First Republic of Armenia

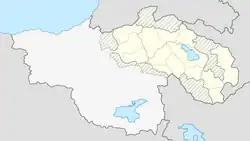
Administrative-territorial division of Armenia with territories received from Treaty of Sèvres

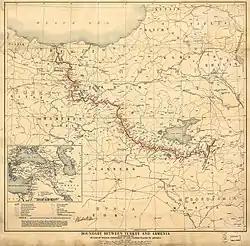
The Turkish-Armenian border by the Treaty of Sèvres

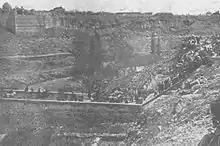
Araratian regiment going to the Turkish–Armenian front, 1920

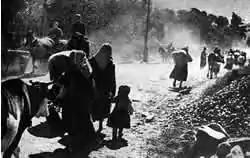
Armenian civilians flee Kars after its capture by Turkish forces

As no country was willing to assume the mandate over Armenia, the peace conference decided to only assign it the vilayets of Erzurum, Van, Bitlis, and Trebizond, with the precise boundary to be arbitrated by American president Woodrow Wilson. Although the Pontic Greeks were unhappy with the decision to assign Pontus to Armenia, "Greek and Armenian officials were confident that the issue could be resolved through adequate guarantees for an autonomous administration in the Pontus". On 10 August 1920, Armenian representatives in Paris signed the Treaty of Sèvres, thereby granting it "de jure" recognition and assigning it , thus expanding Armenia's borders to "60,000 square miles or 155,000 square kilometers, roughly equivalent to the country of Czecho-Slovakia or the state of Illinois". During the League of Nations's discussions regarding Armenia's application to join the organisation, it was stated that "Wilson's award might expand the territory from the existing 70,551 square kilometers, or 26,305 (actually 27,232) square miles, to as much as 214,000 square kilometers, or 80,000 (actually 82,604) square miles". According to Hewsen and Walker, the Ottoman territory awarded to Armenian totalled . According to reporter Tatul Hakobyan, a total of were awarded. For the Armenia–Azerbaijan–Georgia territorial disputes, Article 92 of the treaty provided for the arbitration of frontiers by the "Principal Allied Powers" if the states couldn't determine it themselves through "direct agreement" by the time of the delineation of Armenia's western frontier.